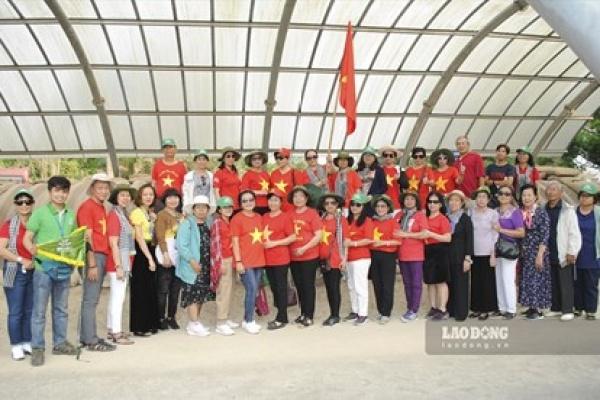
có nhiều người đang đứng cùng nhau để chụp ảnh